Elliott C. Cutler Jr.

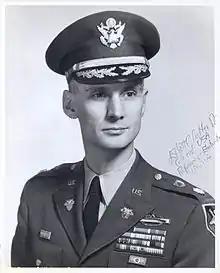
Elliott C. Cutler Jr. shown here as lieutenant colonel.

Elliot Carr Cutler Jr. (June 15, 1920 – November 27, 2006) was a United States Army officer with the rank of brigadier general. His last military service was as a head of the Electrical Engineering Department at United States Military Academy from 1961 until 1977.